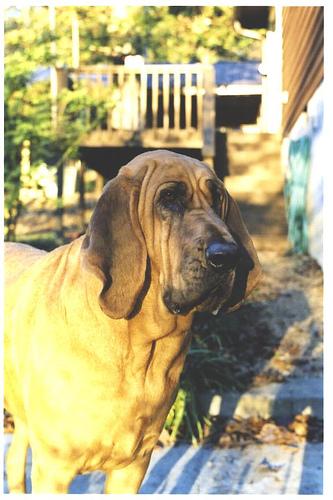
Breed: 207-n000044-bloodhound